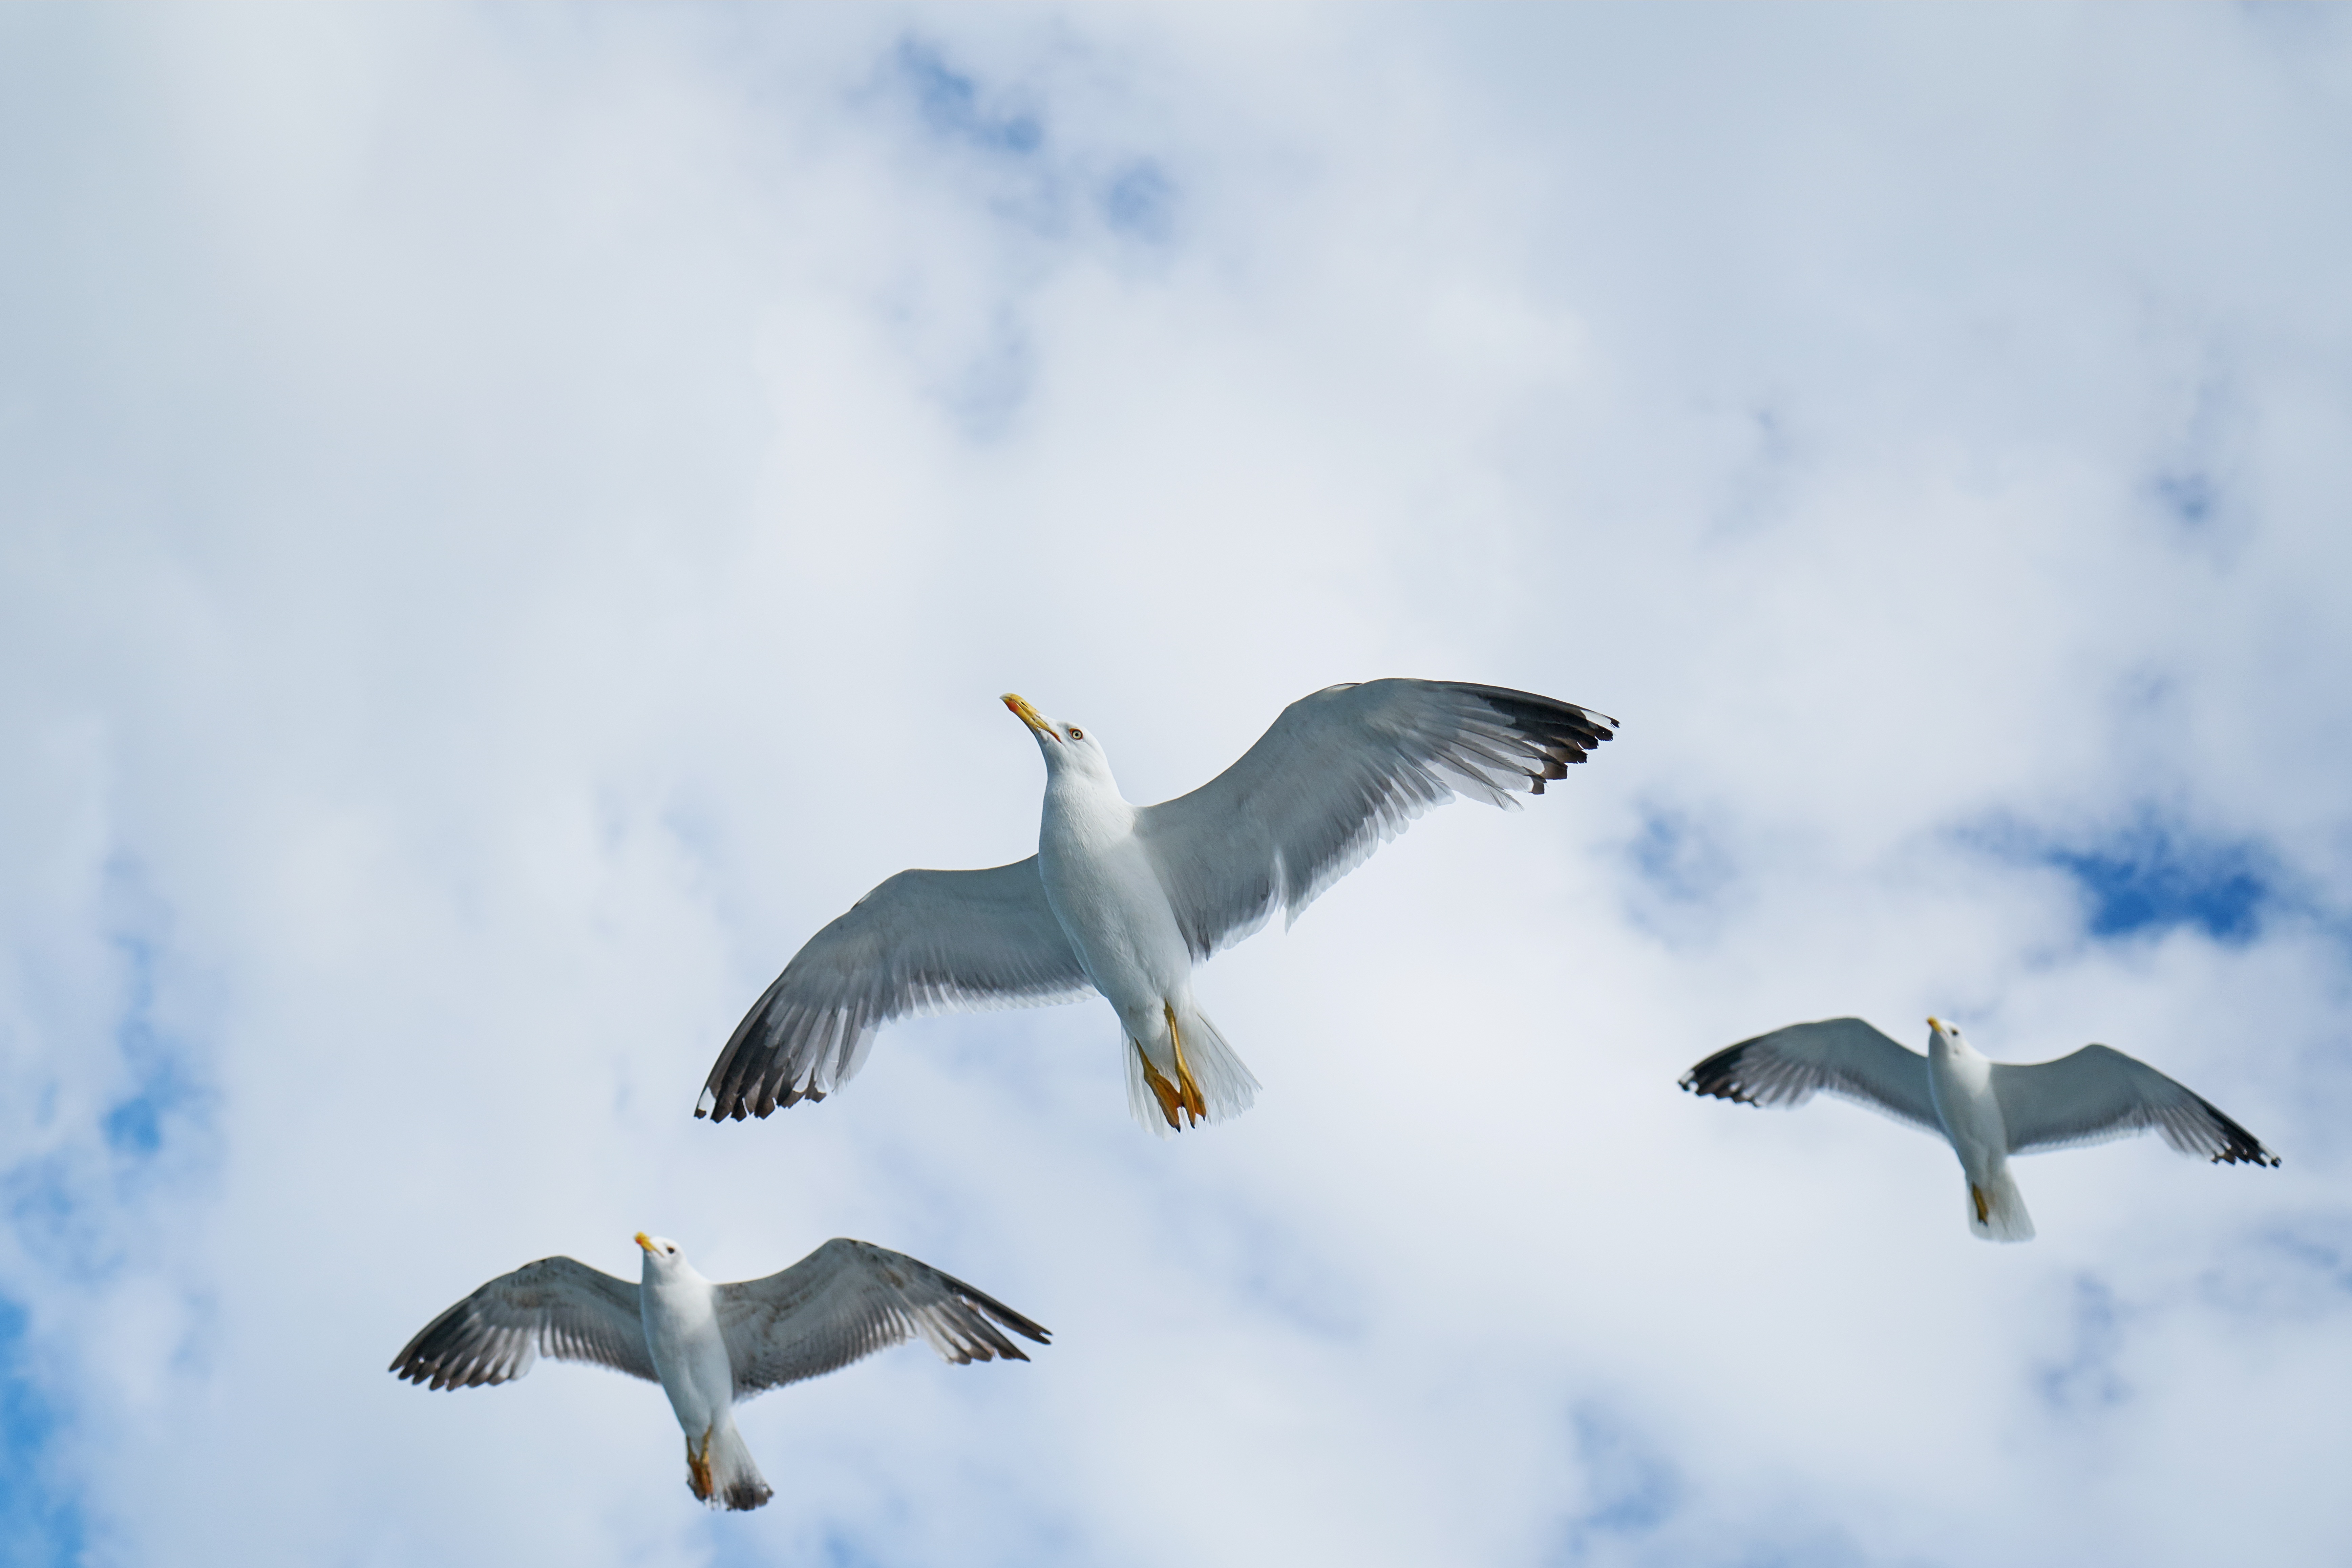
landscape, nature, bird, wing, sky, animal, seabird, fly, seagull, gull, flight, blue, fauna, birds, gulls, clouds, background, vertebrate, v, beautiful, day, charadriiformes, european herring gull